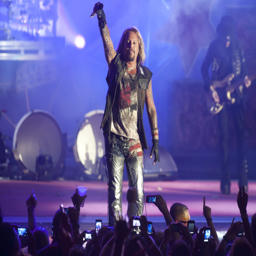
hard rock artist points his microphone in the direction of the audience as they sing along during tuesday 's show .